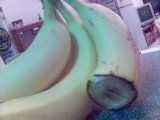
Label: Banana